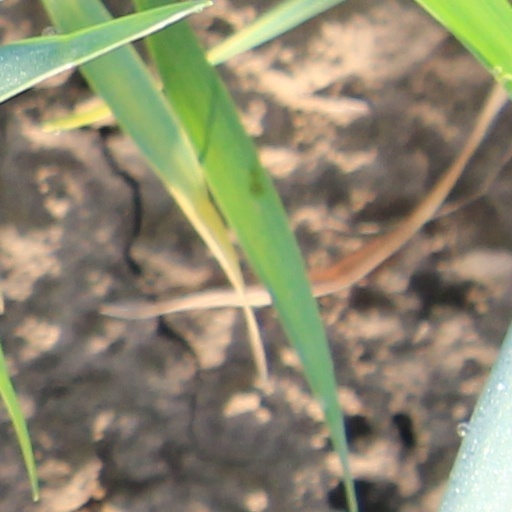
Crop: wheat